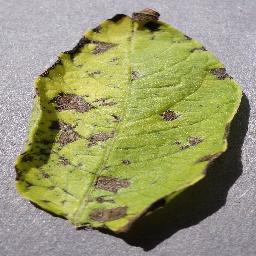
Label: Potato___Early_blight